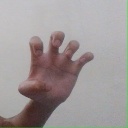
अक्षर: झ